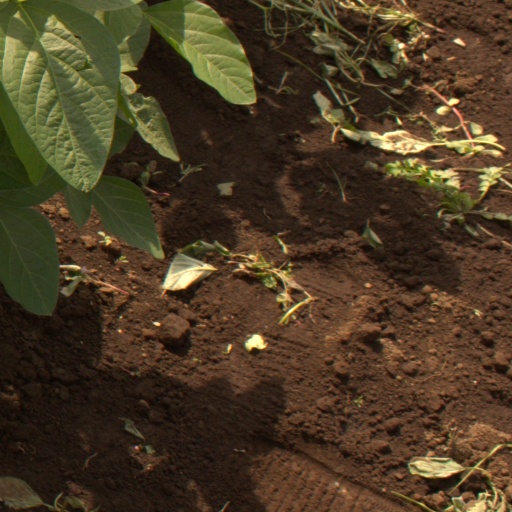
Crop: soybean